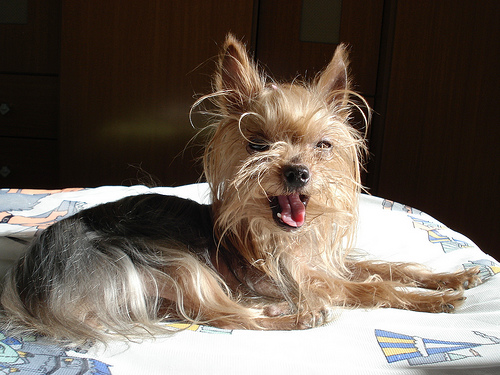
Animal: dog
Breed: yorkshire terrier